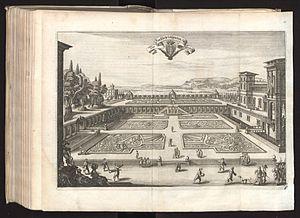
Le palais des Ducs de Lorraine est l'ancienne demeure des ducs de Lorraine.